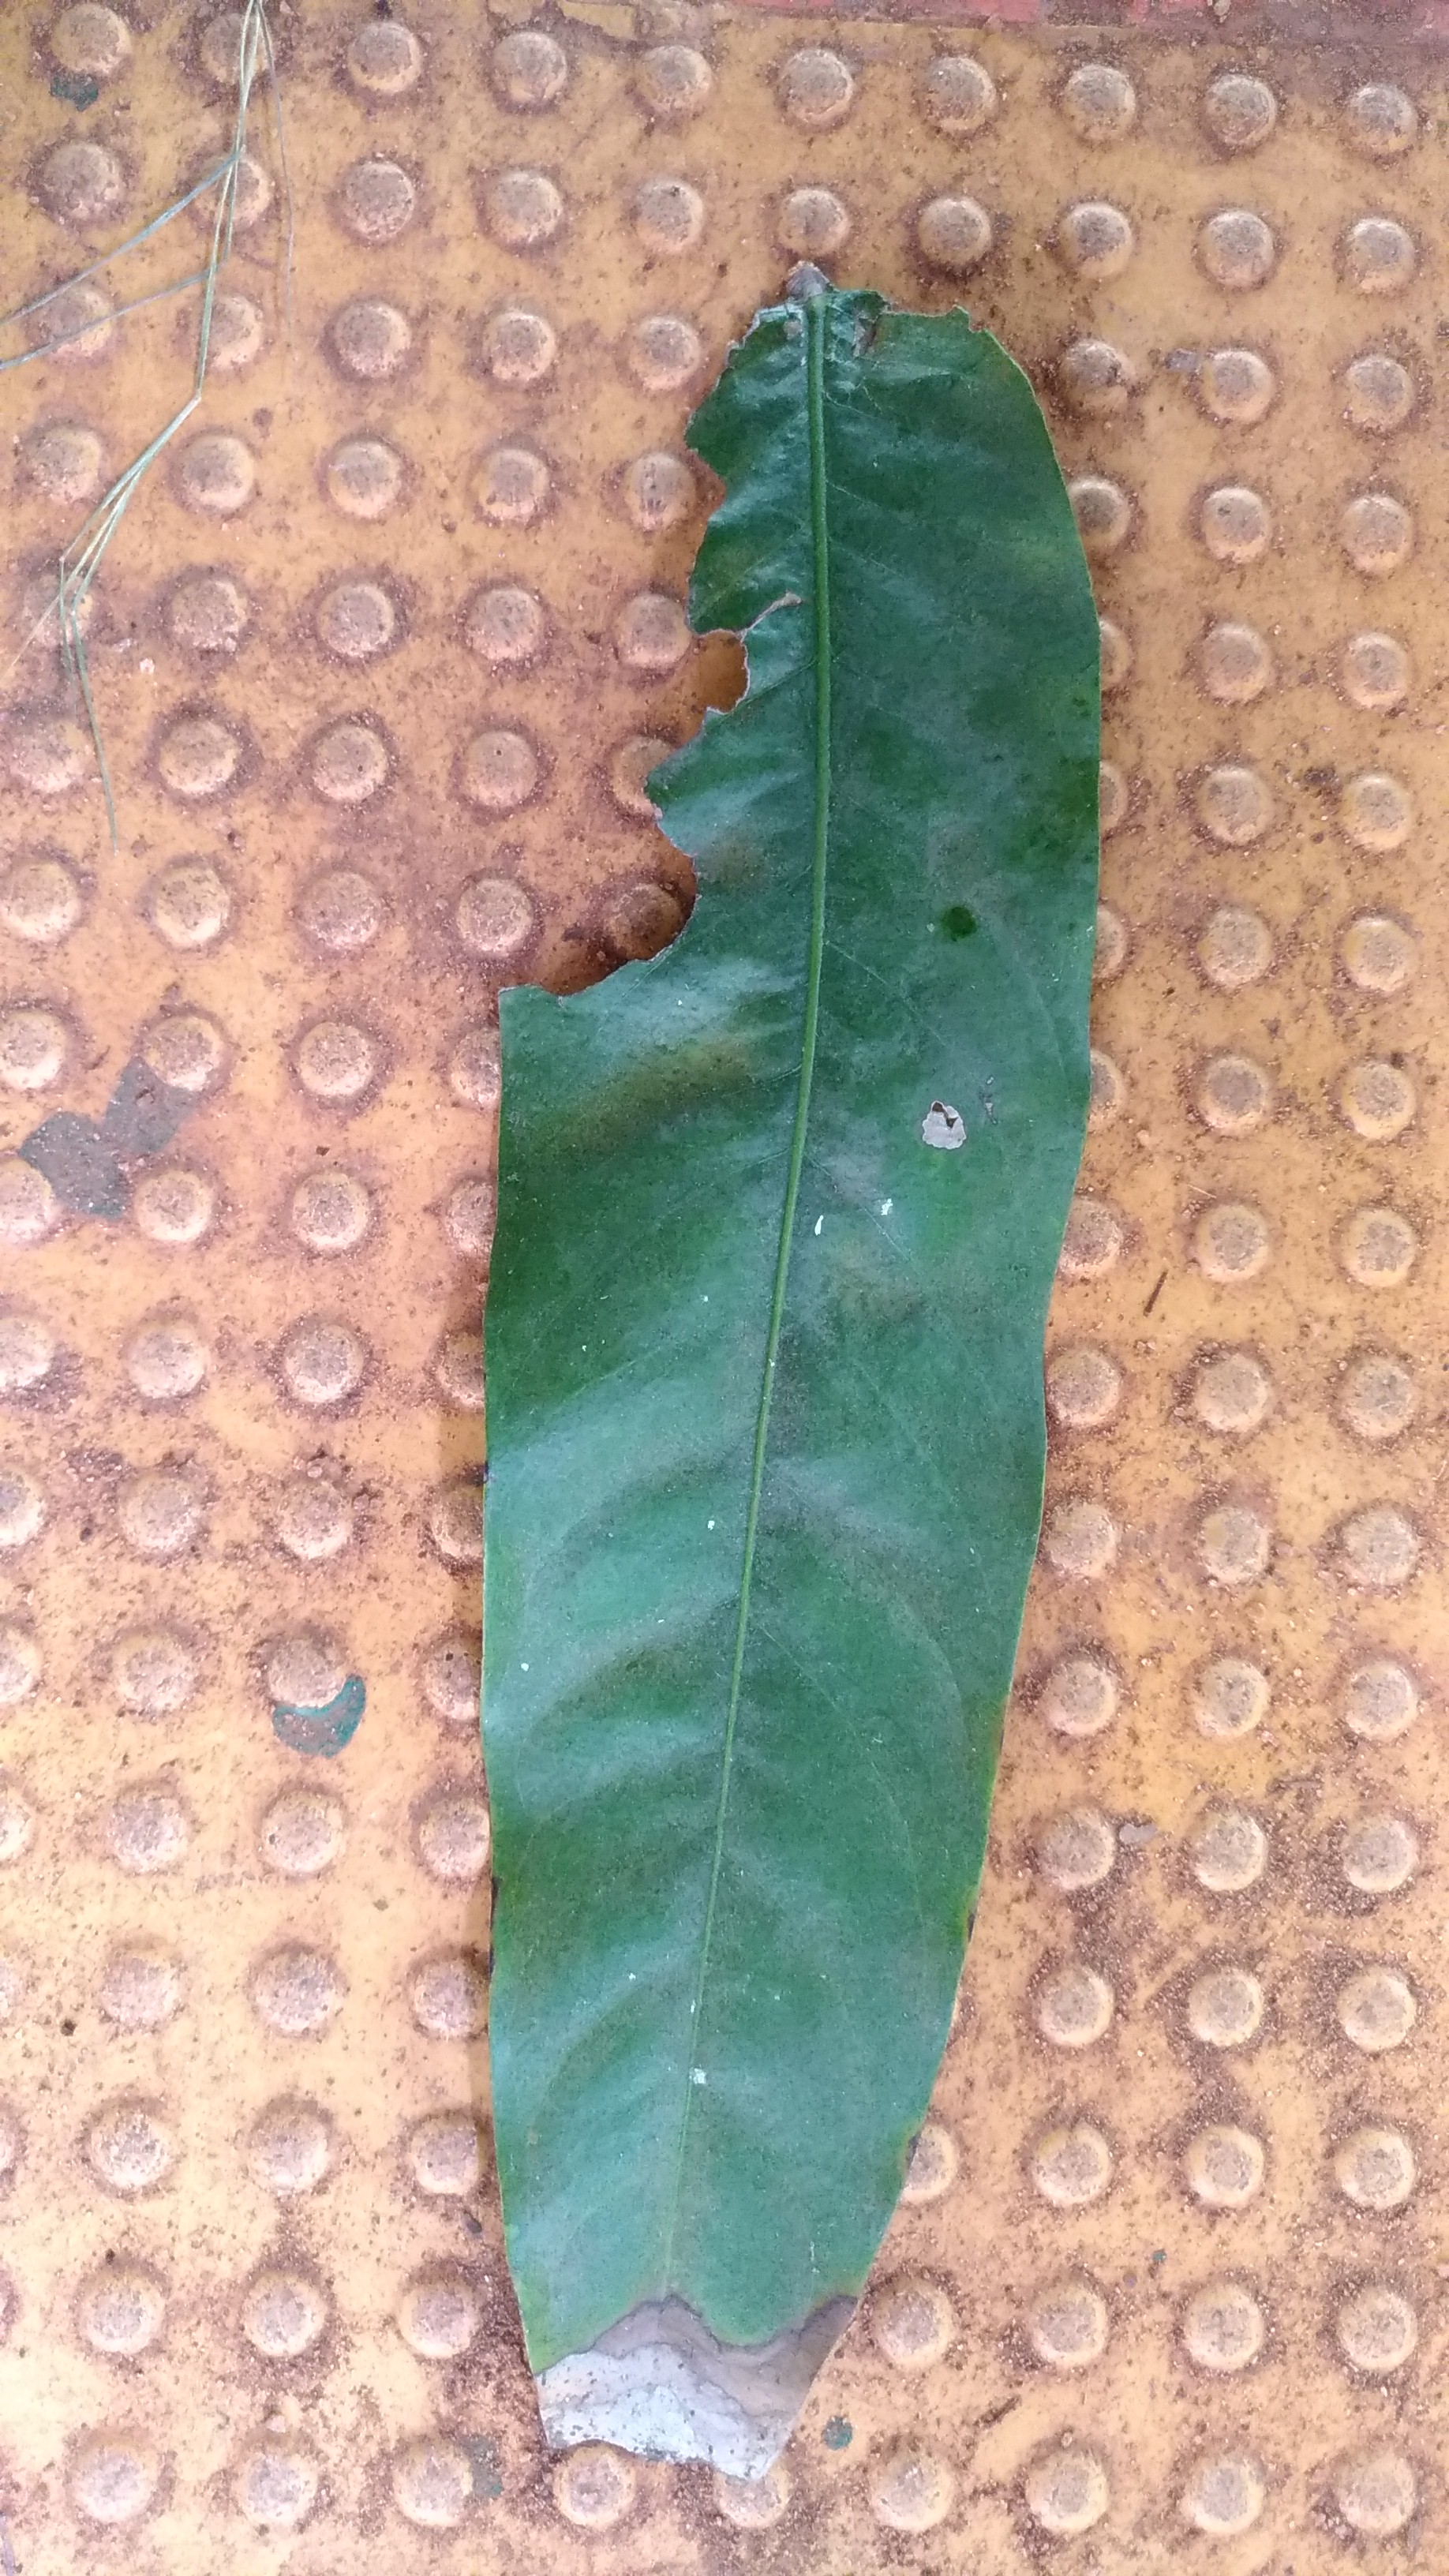
Plant: Seethaashoka